Cornelis Coning

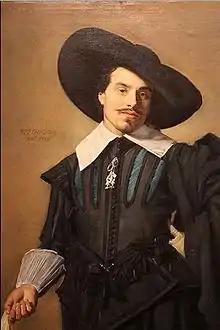
Portrait of Cornelis Coning by Frans Hals, 1630

He was born in Haarlem as the son of Hendrick Hendricksz and Neeltje Soeteman who married Catharina Regoot in 1632. He was also known as Coningh or Koninck and engraved oval portrait prints of religious figures. These were mostly in collaboration with Samuel Ampzing, who wrote many poems to accompany them. He is best known today for his portrait painted by Frans Hals in the collection of the Allentown Art Museum. He was also painted by Hals again as the lieutenant standing in the schutterstuk The Officers of the St George Militia Company in 1639 between the captains Michiel de Wael and Florens Pietersz van der Hoef. Coning is wearing a white sash indicating his position as head of the White "vendel" of the St. Adrian's schutterij 1636–1639, but since he later served in the St. Joris schutterij as captain from 1642 to 1651 he probably asked to be included in their commemorative group portrait. His brother Hendrick is also portrayed in the same painting. He had served the previous period in the St. George militia, but would become lieutenant in the St. Adrian militia for the next period of service.